Yoshihide Suga

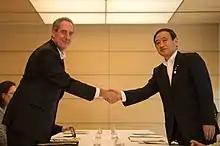
Suga (right) shaking hands with U.S. Trade Representative Michael Froman in 2013

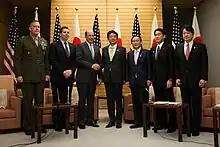
Suga (third from right) at the announcement of the Okinawa Consolidation Plan in 2013

Suga remained close to Shinzo Abe during the late 2000s and early 2010s, and urged Abe to run for the LDP presidency in 2012. Unlike many of Abe's other allies, Suga pushed Abe to focus on the economy rather than Abe's long-standing ambition to revise Article 9 of the Constitution, which prohibits Japan from using a military as means of settling international disputes.